SS Himalaya (1892)

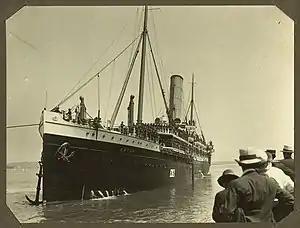
The troop ship , which "Himalaya" escorted in two convoys between South Africa and Sierra Leone

From August 1917 until April 1918 "Himalaya" operated in the Atlantic. She escorted convoys, carried cargo, and carried bullion. Until February 1918 she was based at Simon's Town, where in October 1917 her armament was augmented by the addition of two 6-pounder guns.